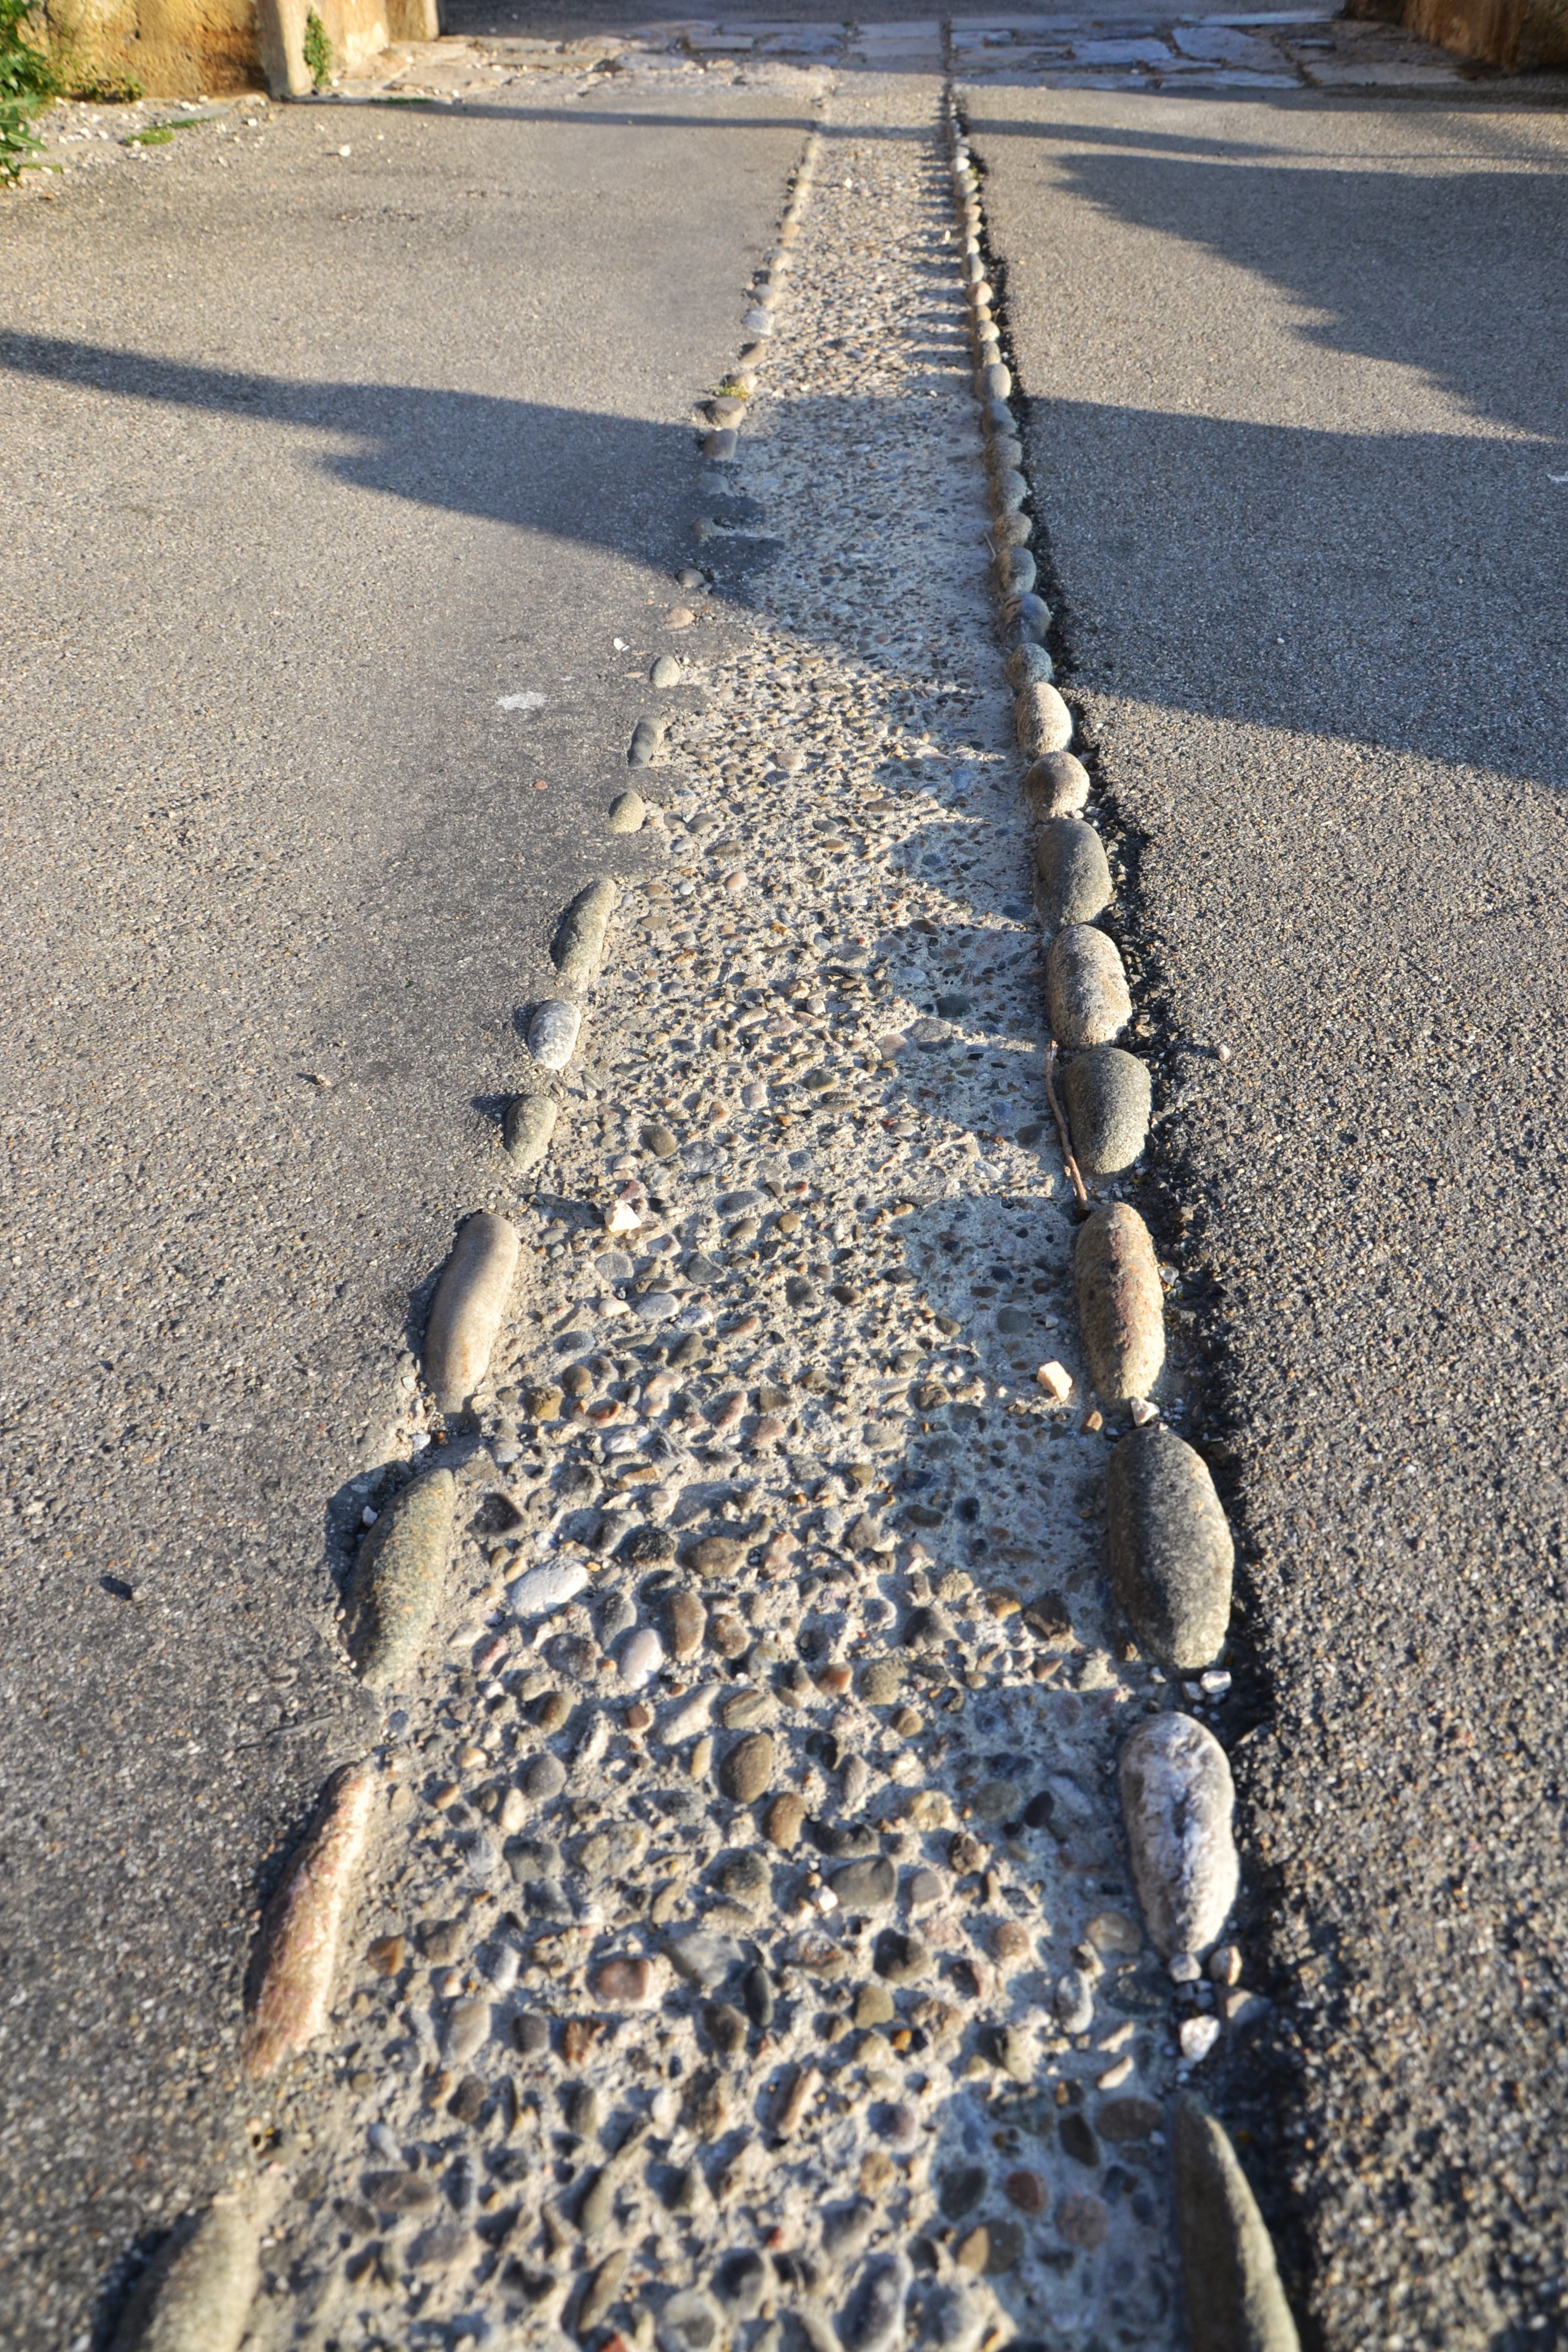
path, track, road, street, sidewalk, asphalt, village, shadow, lane, pebbles, infrastructure, pierre, road surface